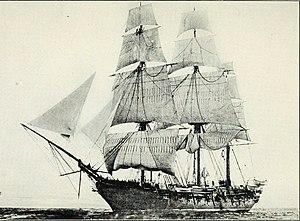
La corvette est une catégorie de petit navire de guerre, léger et rapide, qui apparaît en France à la fin du XVIIᵉ siècle.